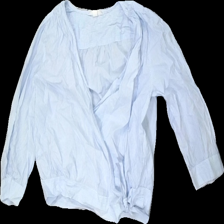
View: front
Type: Blouse
Category: Ladies
Brand: H&M
Colors: Blue, White
Material: 100% Cotton
Pattern: Striped
Cut: Cropped
Size: 36
Season: All
Price range: 50-100
Recommended usage: Reuse